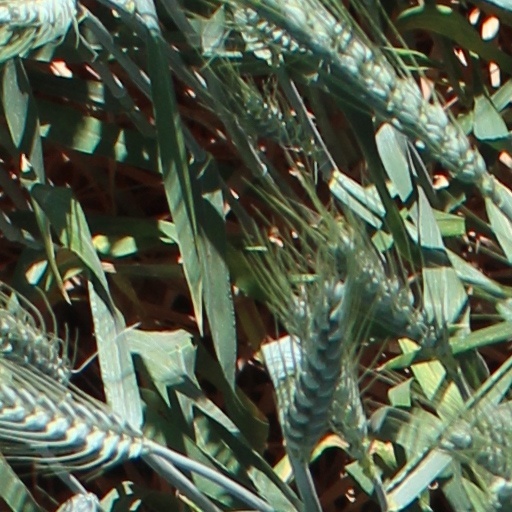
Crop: wheat